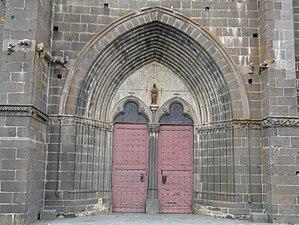
Le portail de l'église, Villedieu, Cantal, France.
L'église Notre-Dame-de-la-Nativité est une église catholique située à Villedieu, dans le département français du Cantal et la région Auvergne-Rhône-Alpes.
Villedieu est une commune française située dans le département du Cantal, en région Auvergne-Rhône-Alpes.